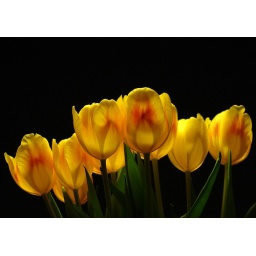
Tulips from Amsterdam yellow and orange tulips lit from below